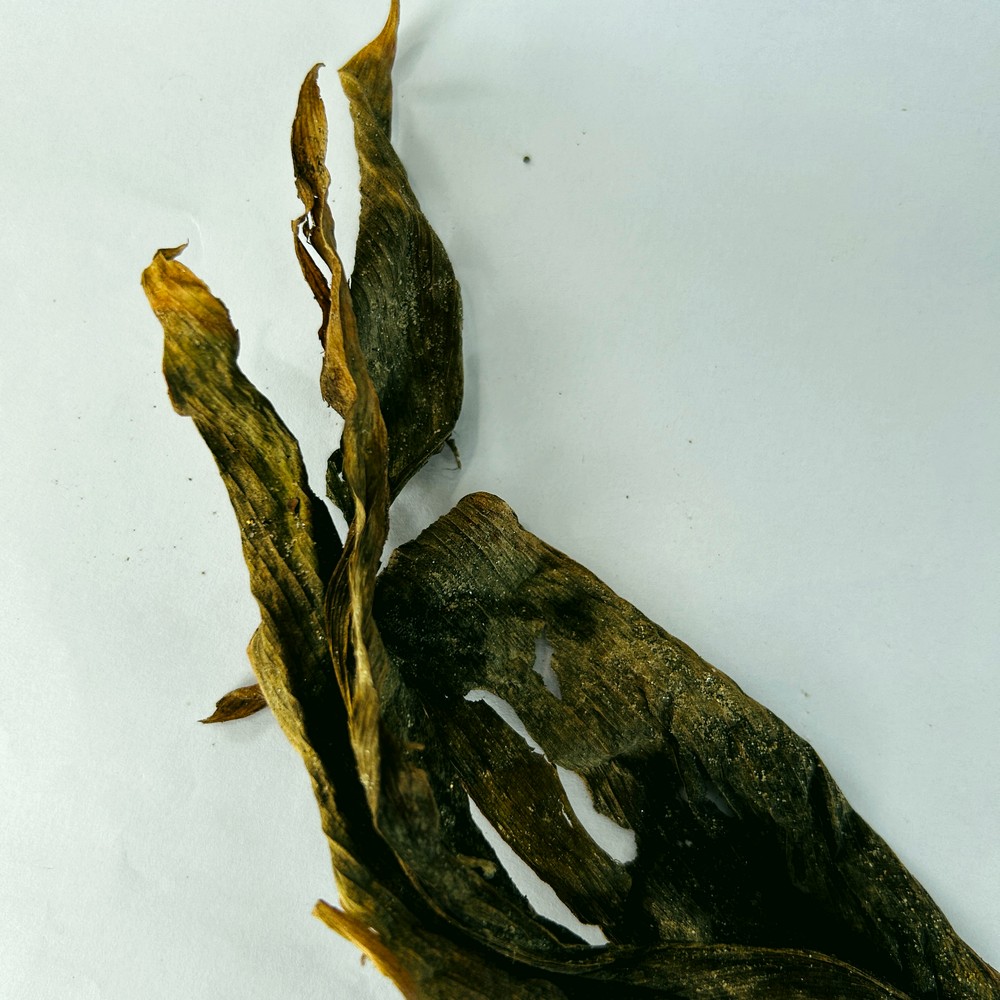
Label: Dry Leaf